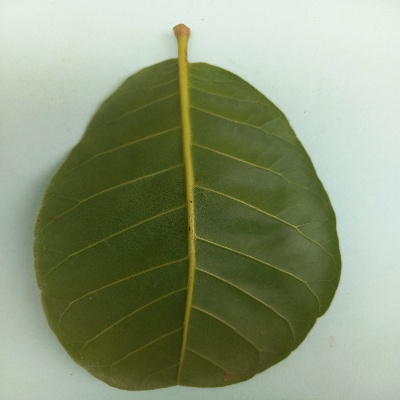
Crop: Cashew
Condition: healthy